Steinsåsen

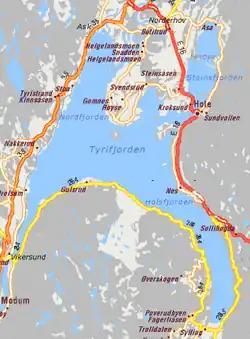
Map of Tyrifjorden with Steinsåsen in Hole on E16

Steinsåsen is a village in Hole municipality in Buskerud, Norway. Steinsåsen located on the west side of Steinsfjorden, the eastern arm of Tyrifjorden. The village is about 9 km southeast of Honefoss. European route E16 passes through Steinsåsen as it travels from Oslo to Bergen.